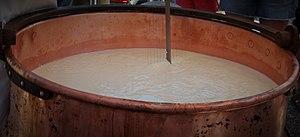
Fabrication traditionnelle du Beaufort par la Coopérative Laitière de Moutiers lors de la fête de l’Alpe et des Guides de Pralognan-la-Vanoise, 17 juillet 2016 ː décaillage
Beaufort est l'appellation d'origine d'un fromage au lait cru de vache, à pâte pressée cuite, élaboré en Savoie en France. La production du lait et sa transformation s'effectuent dans une aire comprenant la région du Beaufortain d'où il tire son nom. Il est formé en meule à talon légèrement concave. L'appellation beaufort est préservée commercialement via une Appellation d'origine protégée.
Le décaillage est la phase de découpage du caillé. Le caillé est un gel obtenu par coagulation du lait avec de la présure. Lors du décaillage, la substance gélatineuse est découpée en blocs à l'aide de fines lames tranchantes. L'opération élimine une partie du lactosérum emprisonné dans la masse coagulée du lait, car la découpe va multiplier les surfaces de sortie du sérum. Les protéines du lait se rétractent alors pour former les grains du caillé, tandis que le petit-lait est progressivement libéré.
Un artisan fromager est une personne qui maîtrise la transformation d'un lait en fromage. Avec l'agriculteur producteur fermier, il est l'un des deux corps de métier à posséder ce savoir.